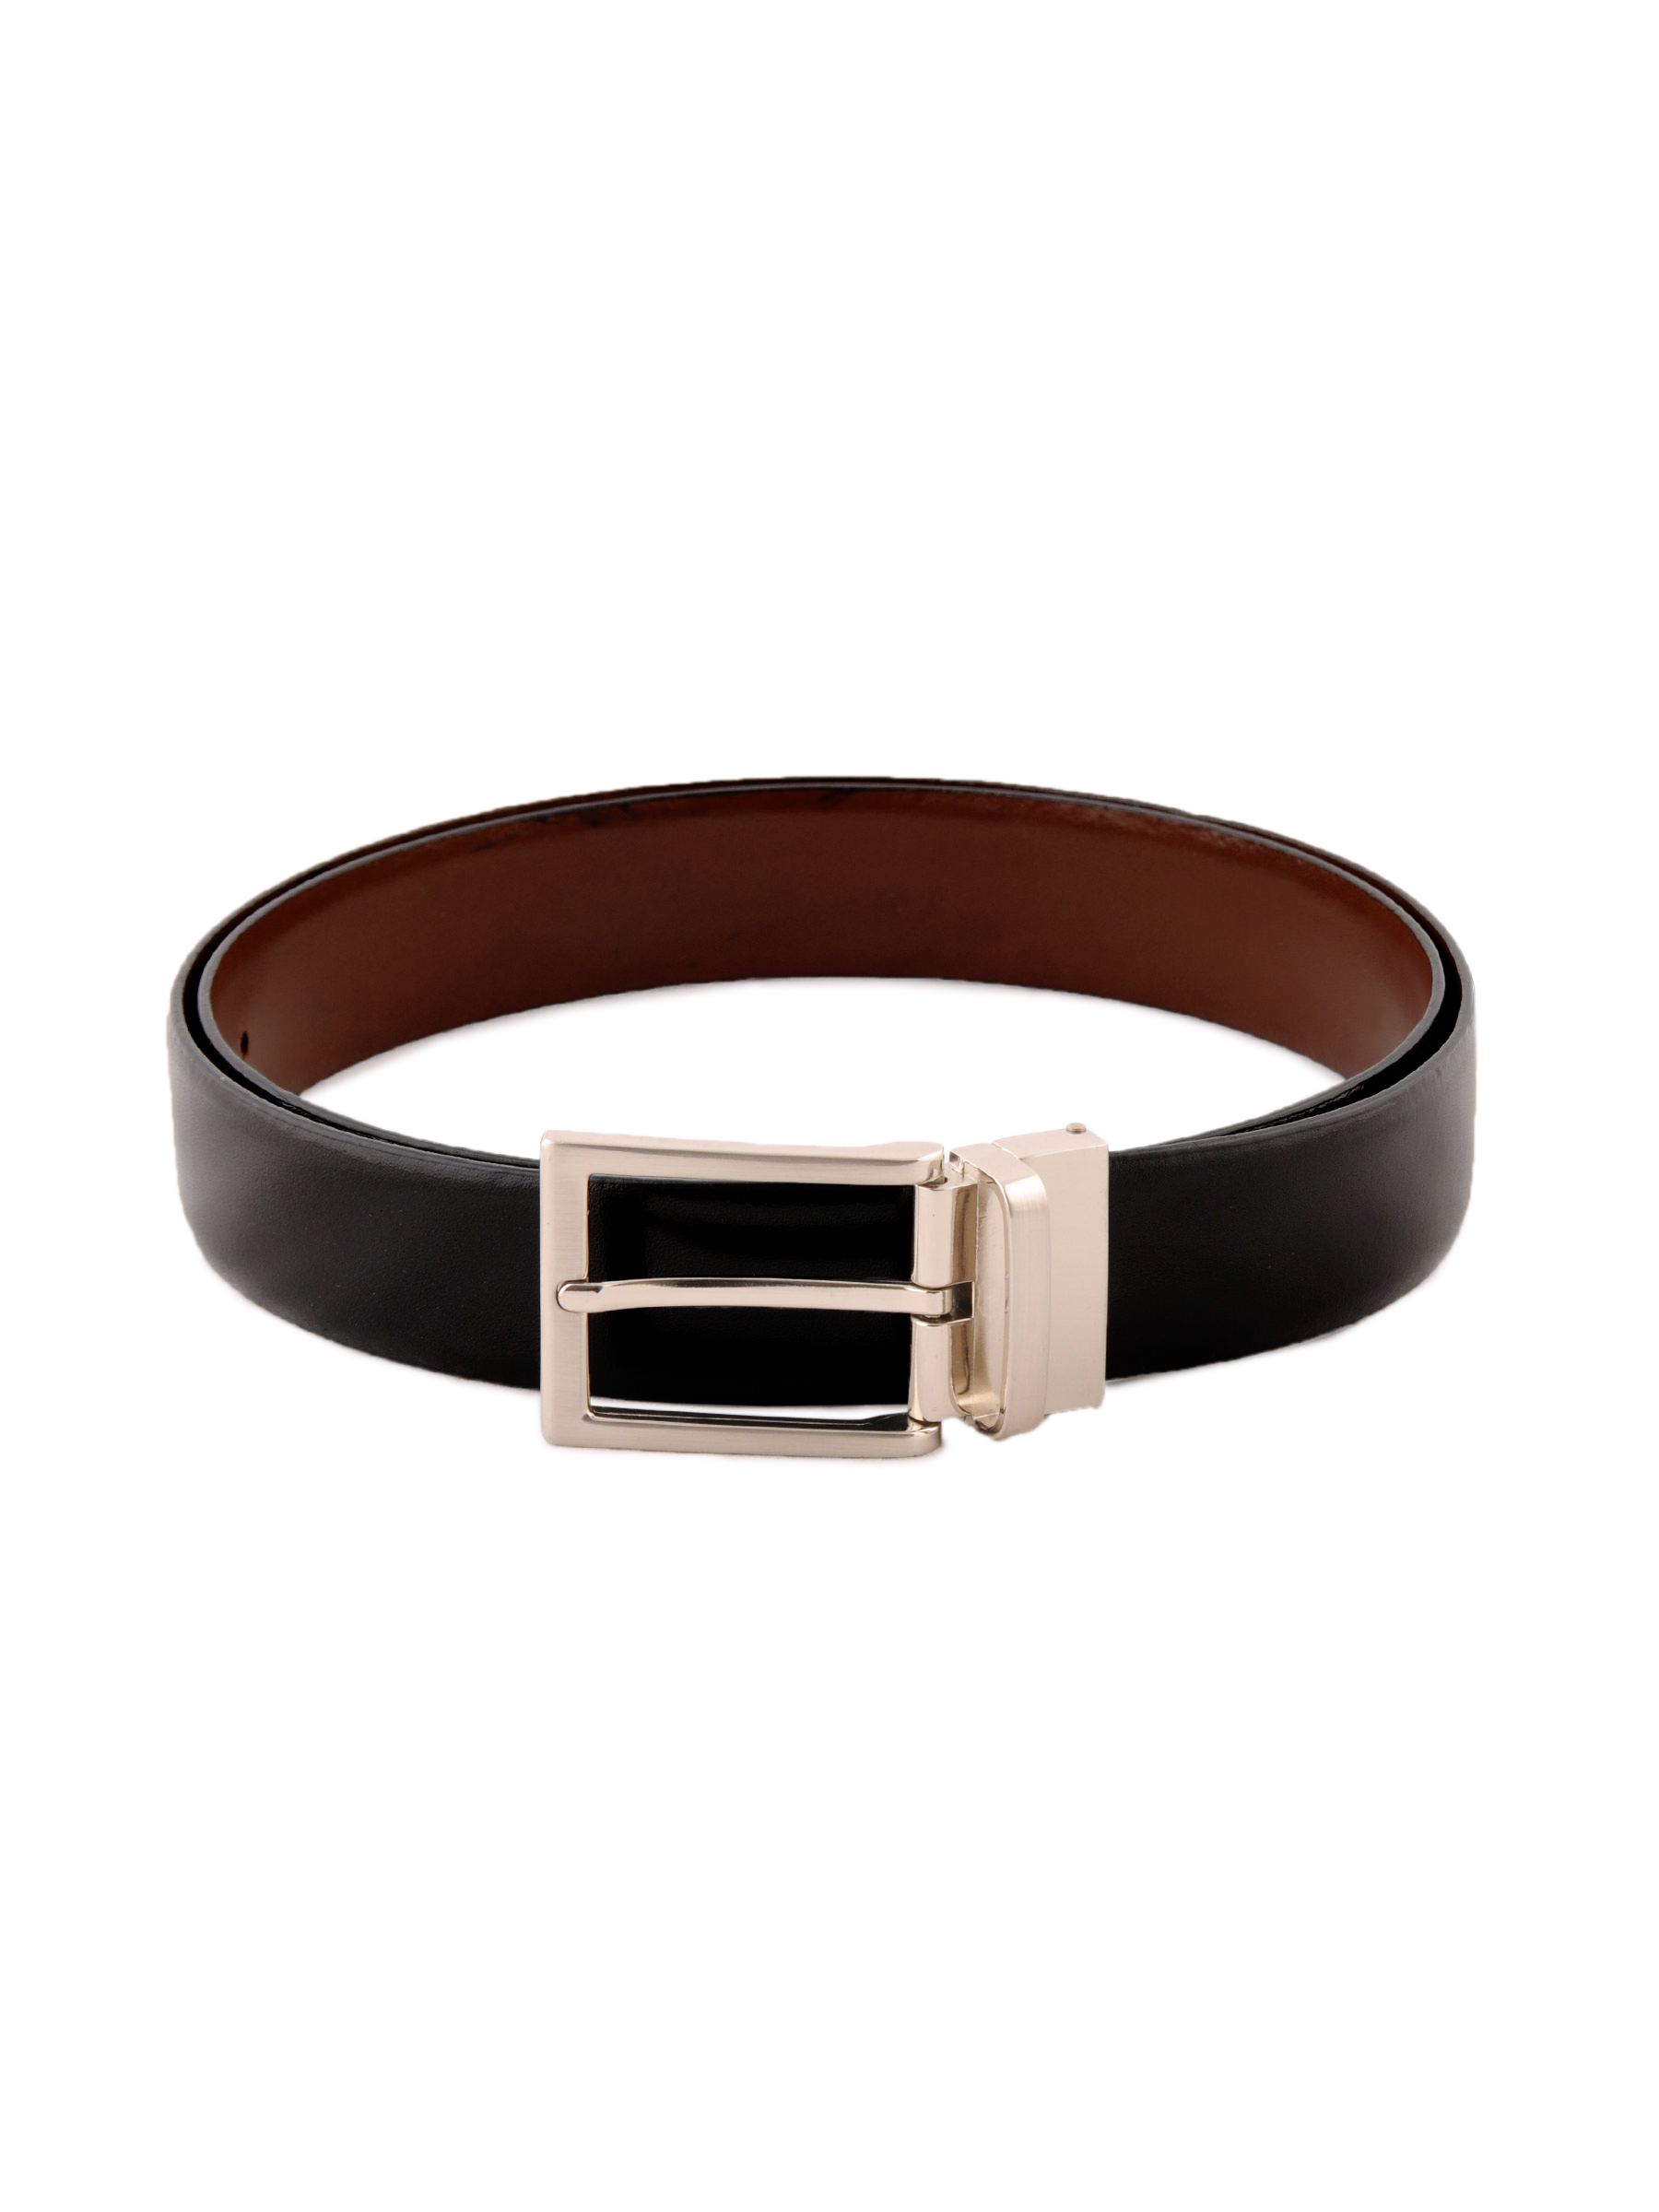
New Hide Men Solid Black Belts
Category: Accessories / Belts / Belts
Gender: Men
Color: Black
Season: Fall 2011
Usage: Formal